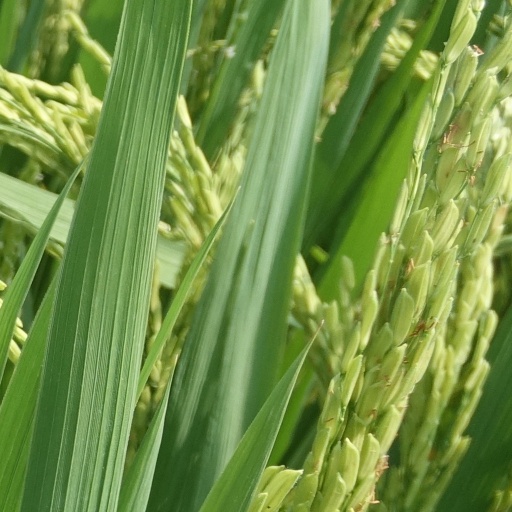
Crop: rice